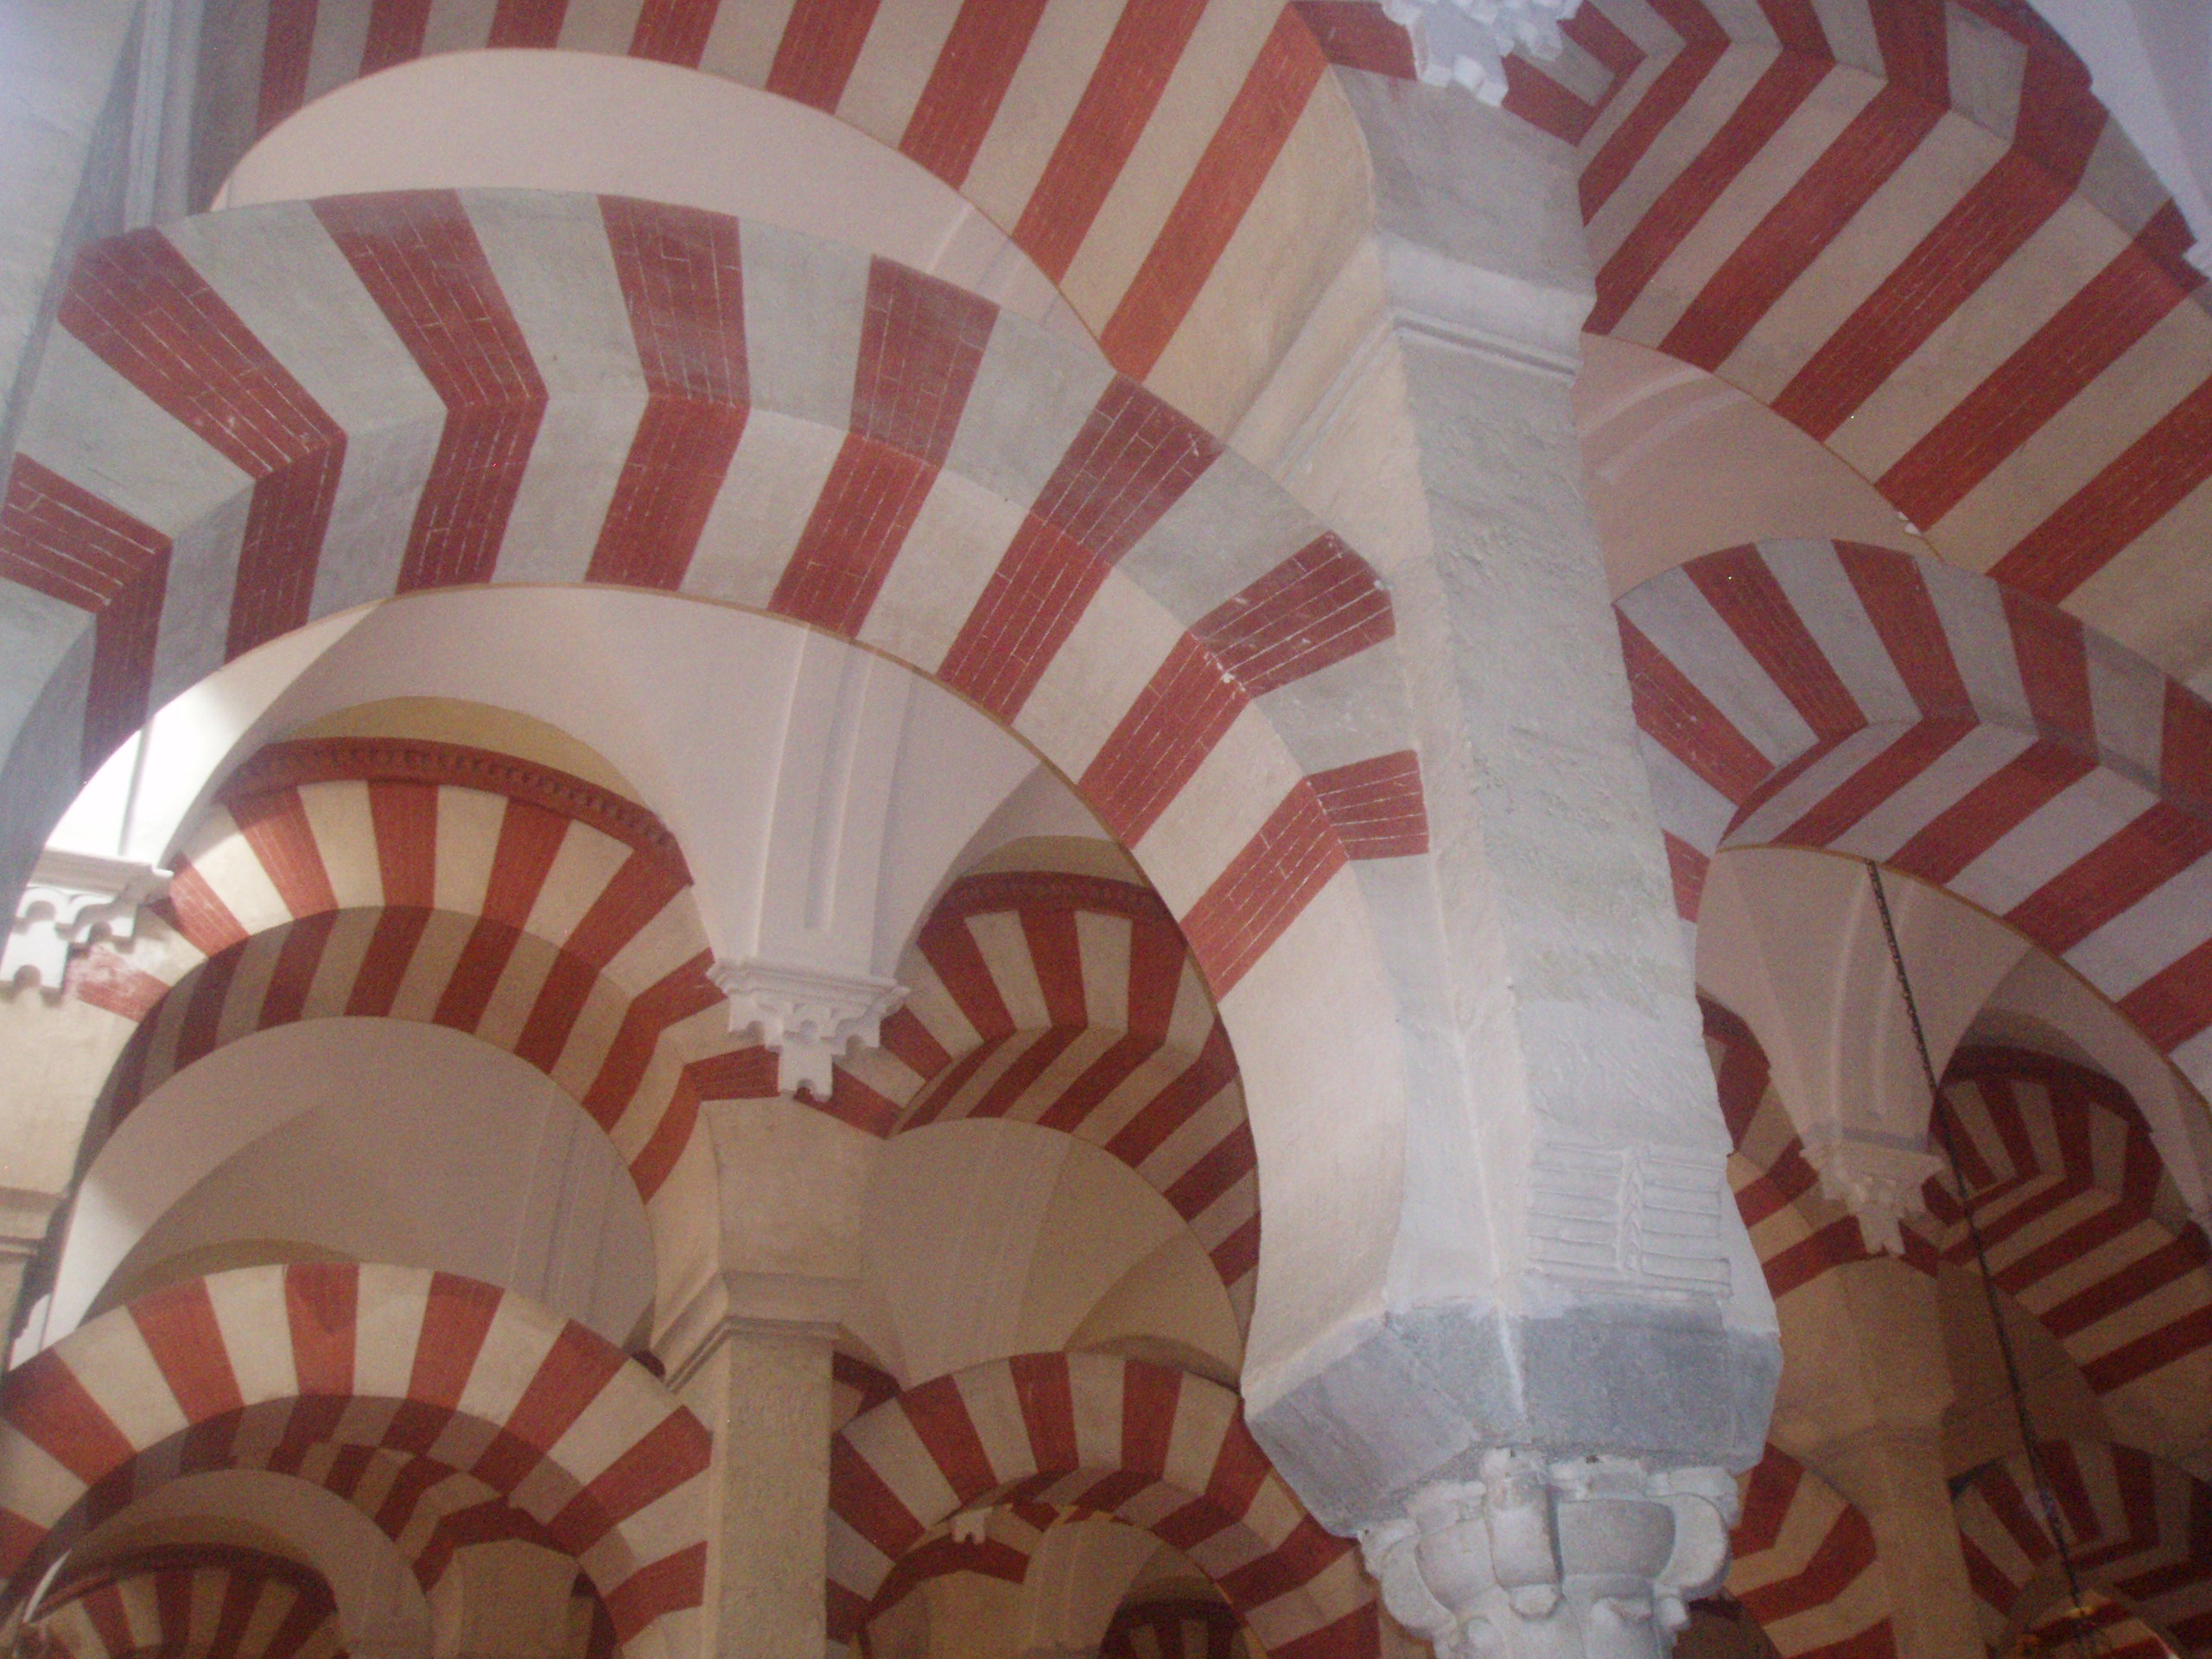
circle, interior design, textile, art, arches, mosque, spanish